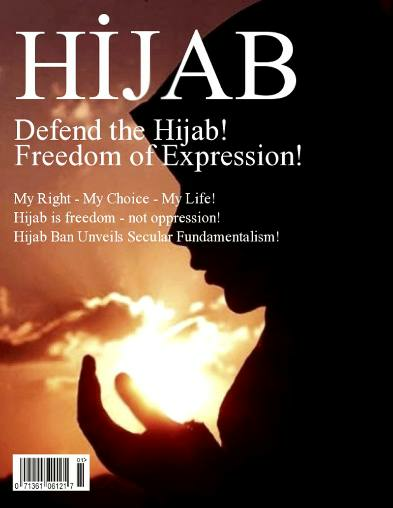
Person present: Yes